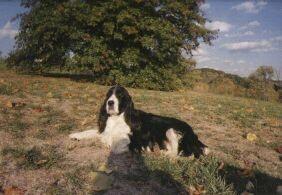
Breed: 276-n000112-English_springer